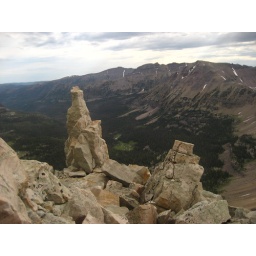
A cool rock tower with Spread Eagle Peak in the background.